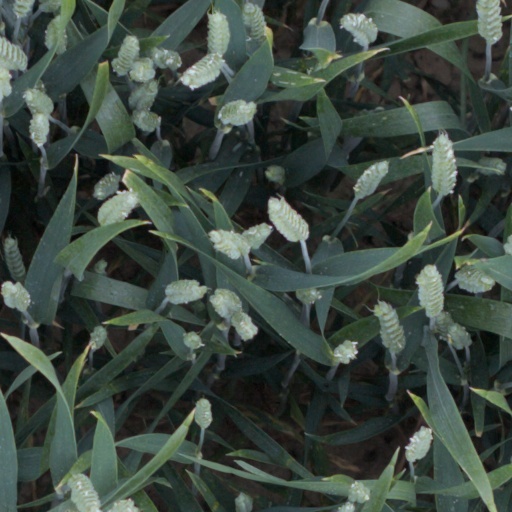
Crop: wheat